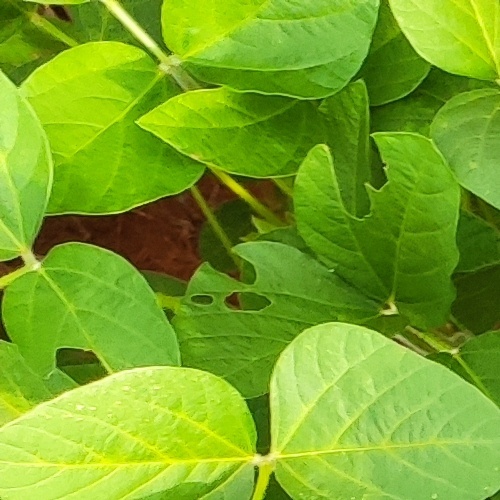
Label: Caterpillar